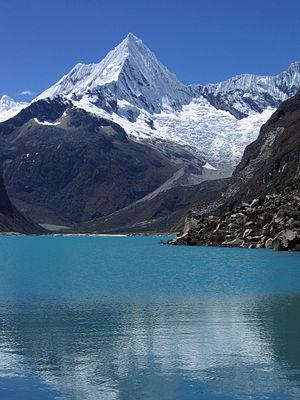
Caraz est une ville du Pérou et le chef-lieu de la province de Huaylas, dans la région d'Ancash. Sa population s'élevait à 23 841 habitants en 2002.
La Pyramide de Garcilaso est une montagne de la cordillère Blanche dans les Andes péruviennes. Elle est située dans la région d'Ancash près de la ville de Caraz.
Le parc national de Huascarán est un parc national du Pérou. Il porte le nom du sommet le plus haut du pays, le Huascarán. Il recouvre une grande partie de la cordillère Blanche dans la partie centrale des Andes, dans la région d'Ancash. Le parc couvre une superficie de 340 000 ha, il est géré par la SERNANP. Il est classé au Patrimoine mondial par l'UNESCO en 1985. Réputé auprès des adeptes de l'alpinisme bien, il abrite une biodiversité unique avec des espèces végétales telles que la Reine des Andes, des arbres du genre Polylepis et Buddleja et des animaux tels que des ours à lunettes, condors, des vigognes et des tarucas.
Le lac Parón est un lac situé au Pérou dans la cordillère Blanche, au Pérou.